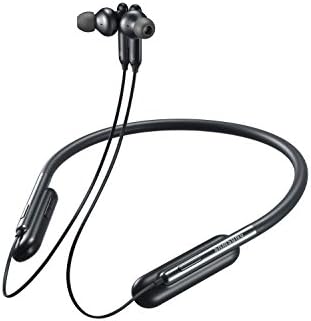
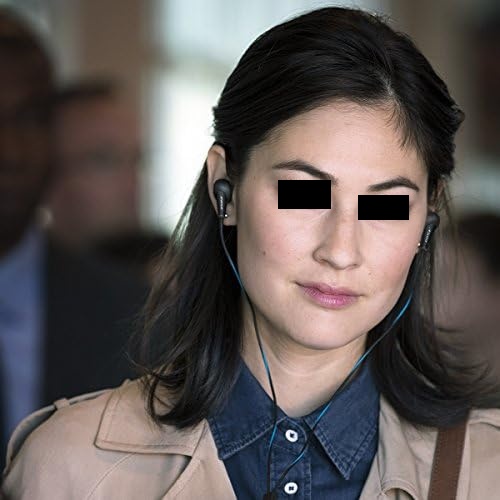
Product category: headphones
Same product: no